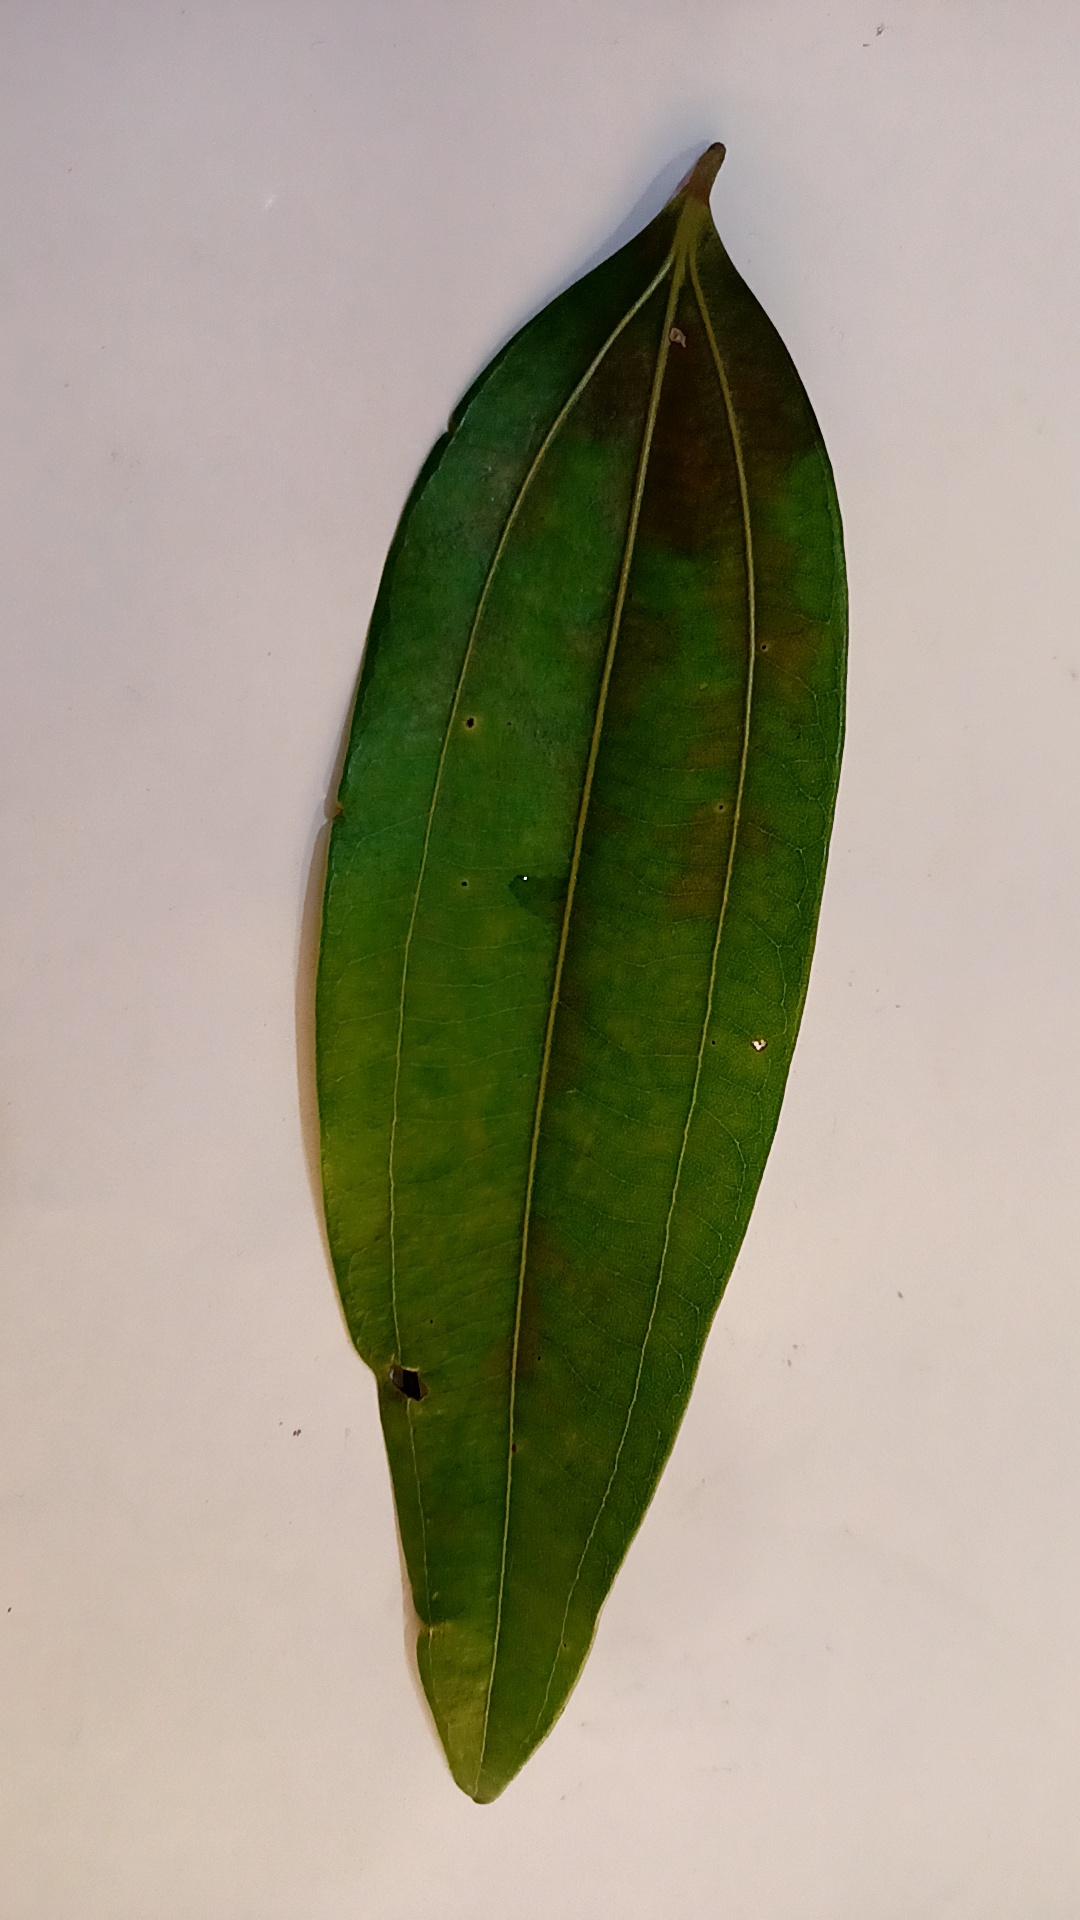
Label: Disease